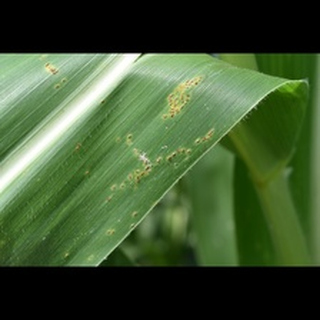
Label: corn_common_rust